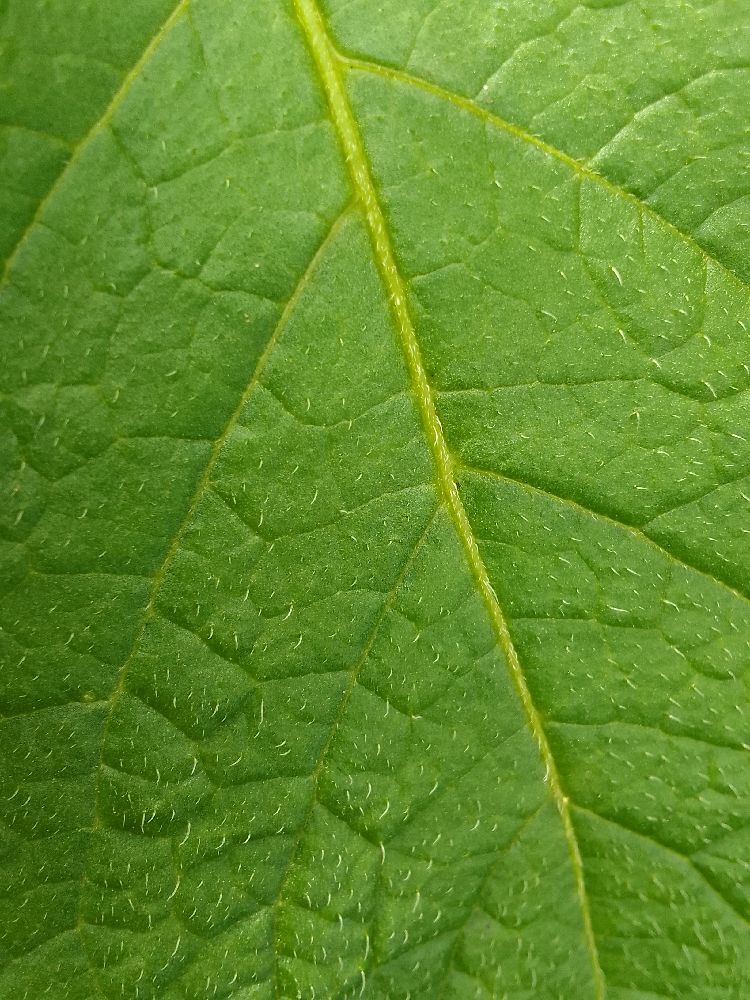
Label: Healthy